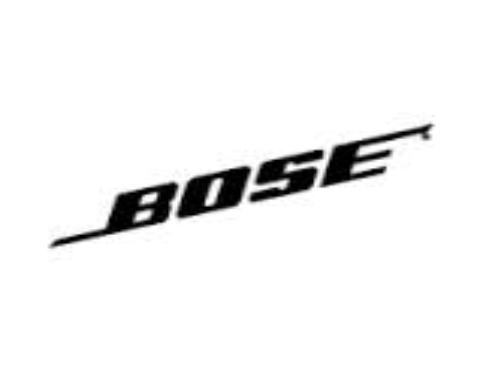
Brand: BOSE
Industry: Clothes